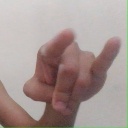
अक्षर: च